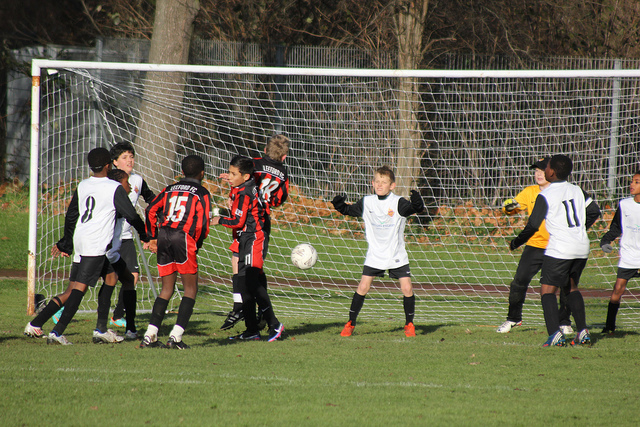
hai đội bóng trẻ đang thi đấu bóng đá trên sân cỏ